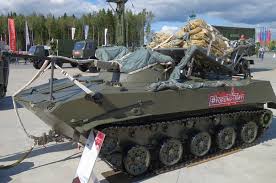
Label: BMD